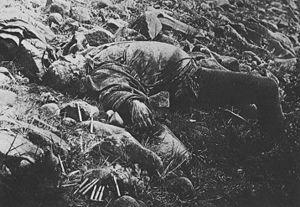
La bataille de Spion Kop a eu lieu du 23 au 24 janvier 1900, entre les Boers et le Royaume-Uni lors de la seconde guerre des Boers. La bataille prit place à 38 km de Ladysmith sur la colline de Spioenkop le long de la rivière Tugela en Afrique du Sud et fut une sévère défaite pour les Britanniques même si elle ne les empêcha pas de reprendre Ladysmith peu après avec l'arrivée de renforts.